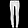
Label: Trouser